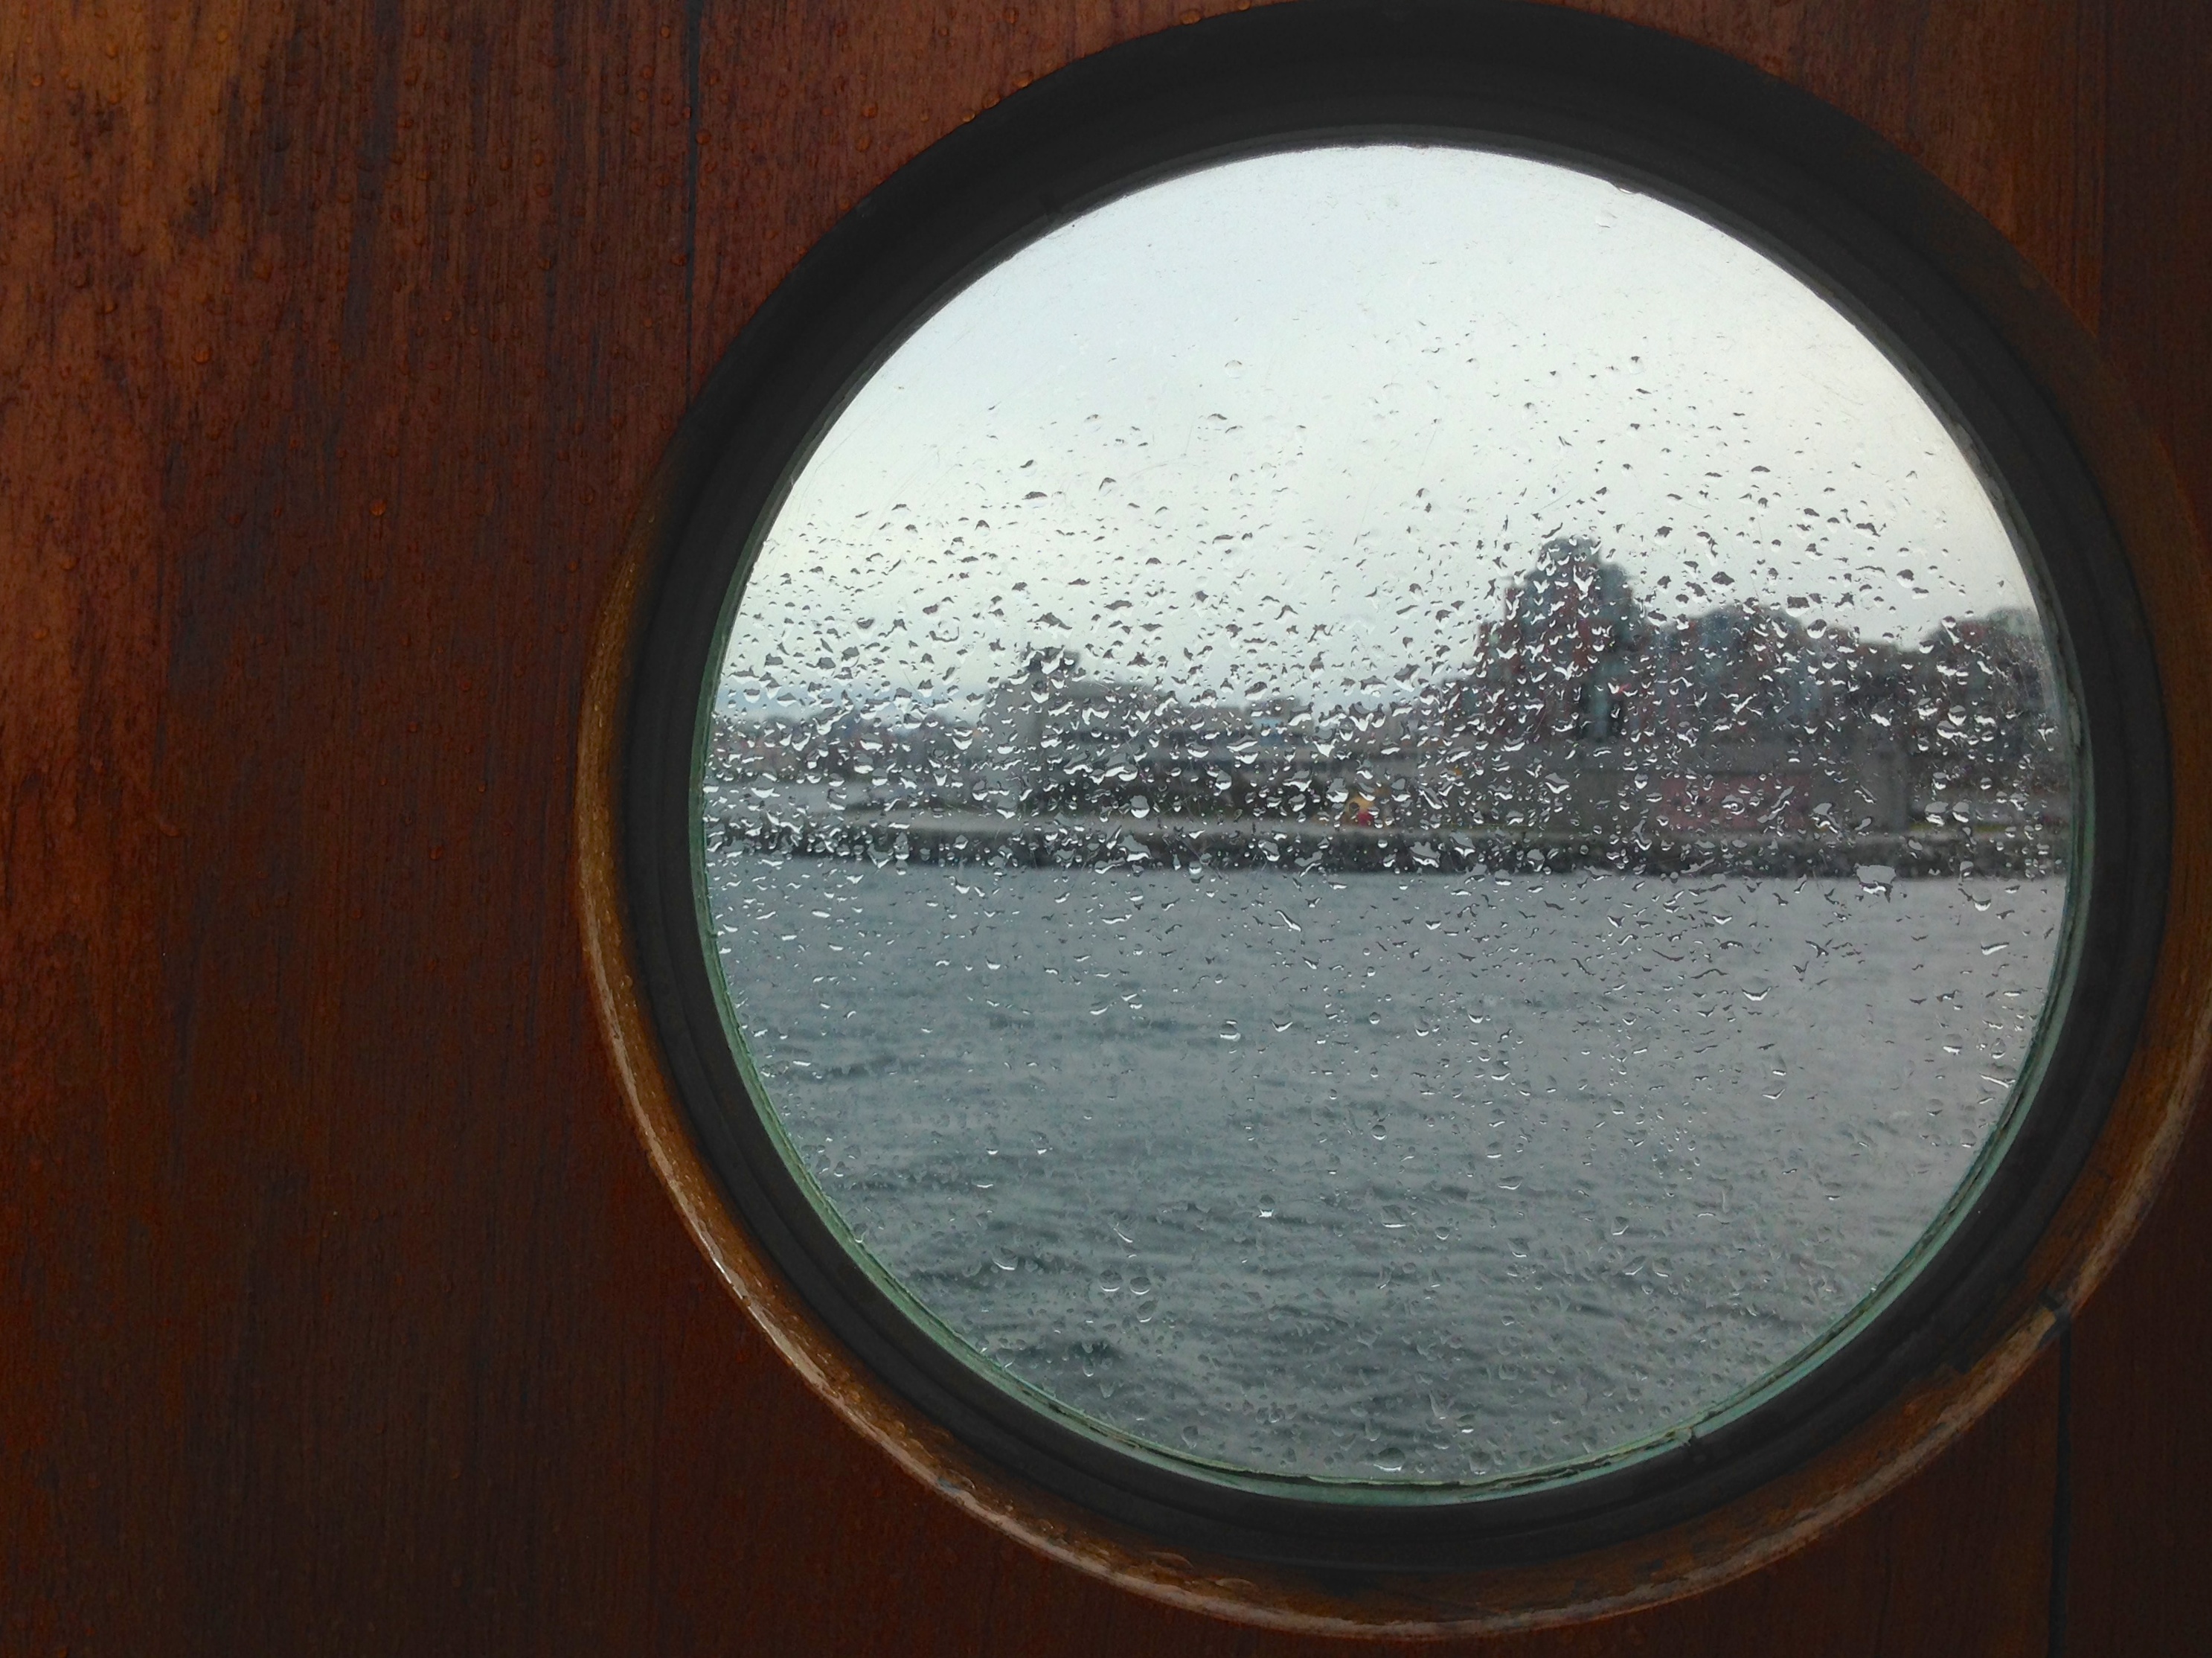
light, wood, window, glass, reflection, color, blue, circle, porthole, eye, organ, shape, 2015365